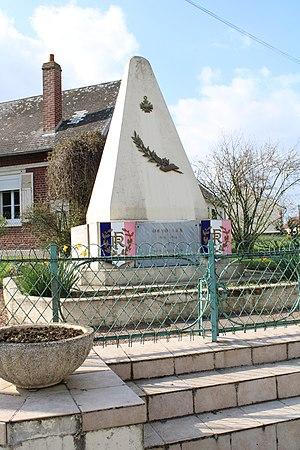
Le monument aux morts.
Ognolles est une commune française située dans le département de l'Oise en région Hauts-de-France.